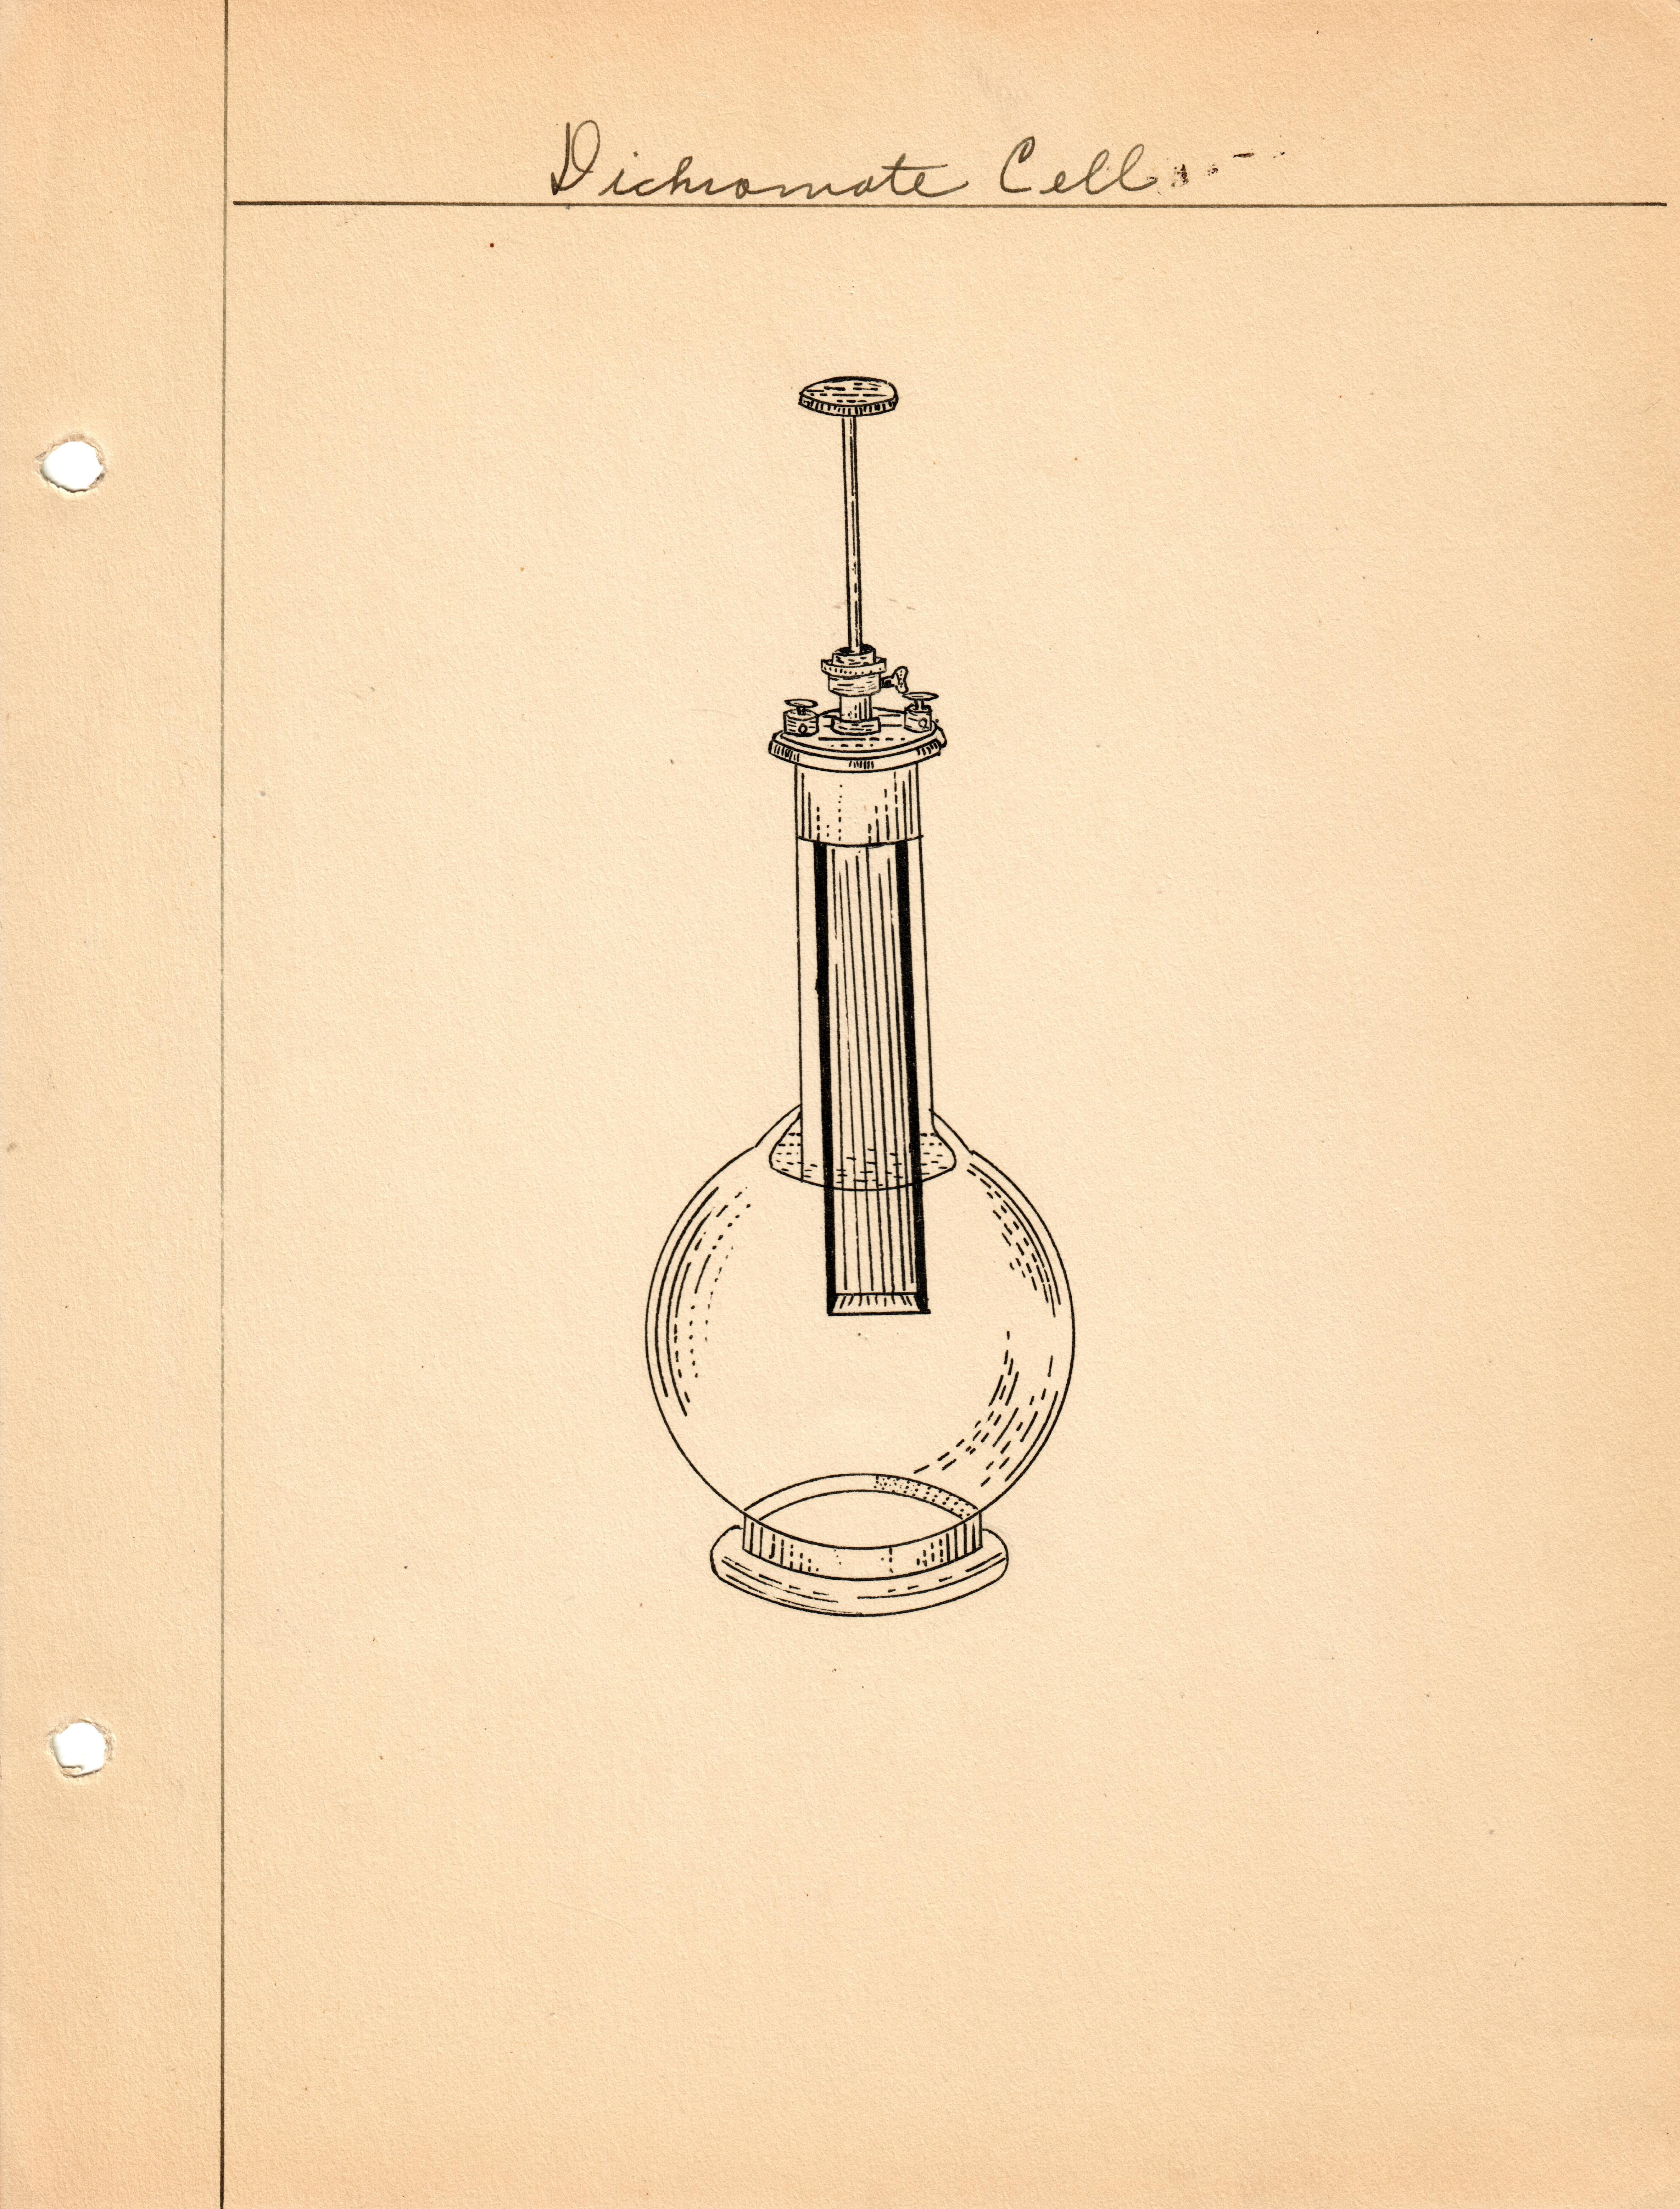
Dichromate Cell
Specialty: lab-equipment